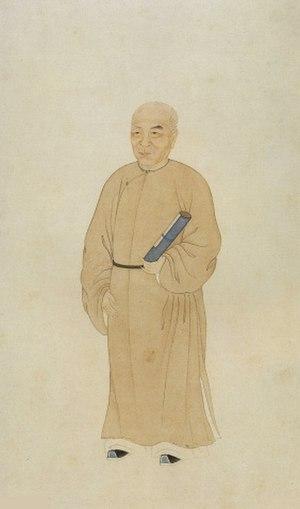
Mao Qiling ou Mao Ch'i-Ling ou Mao K'i-Ling, surnom: Dake, noms de pinceau: Xihe, Chuqing, etc. est un peintre chinois des XVIIᵉ – XVIIIᵉ siècles, né en 1623, originaire de Xiaoshan, mort en 1716.